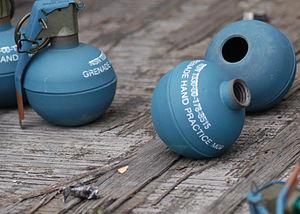
La grenade M67 est une grenade à main défensive à fragmentation, entrée en service en 1968 et utilisée par les Forces armées des États-Unis et d'autres armées dont les Forces canadiennes.